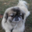
Label: dog